Normal mapping

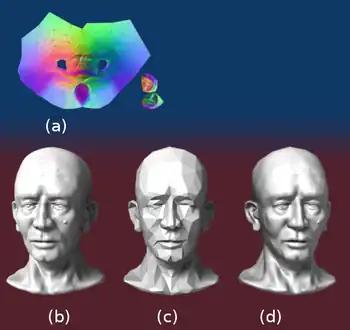
Normal mapping used to re-detail simplified meshes. Normal map (a) is baked from 78,642 triangle model (b) onto 768 triangle model (c). This results in a render of the 768 triangle model, (d).

In 3D computer graphics, normal mapping, or Dot3 bump mapping, is a texture mapping technique used for faking the lighting of bumps and dents – an implementation of bump mapping. It is used to add details without using more polygons. A common use of this technique is to greatly enhance the appearance and details of a low polygon model by generating a normal map from a high polygon model or height map.